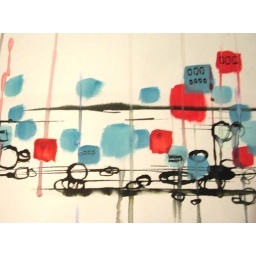
Inspired by rocks and boats